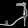
Label: Sandal